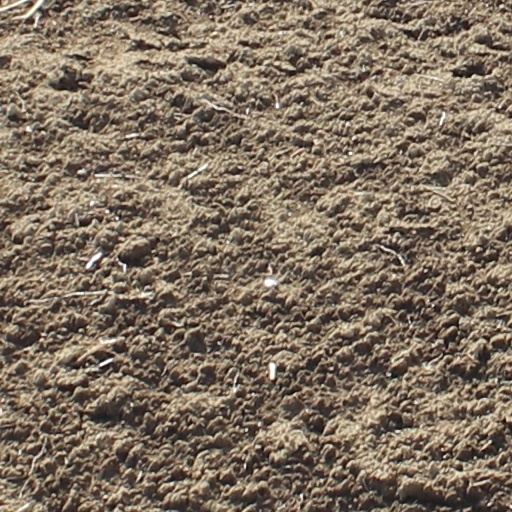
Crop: wheat